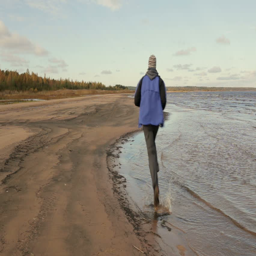
young man running along the shore .